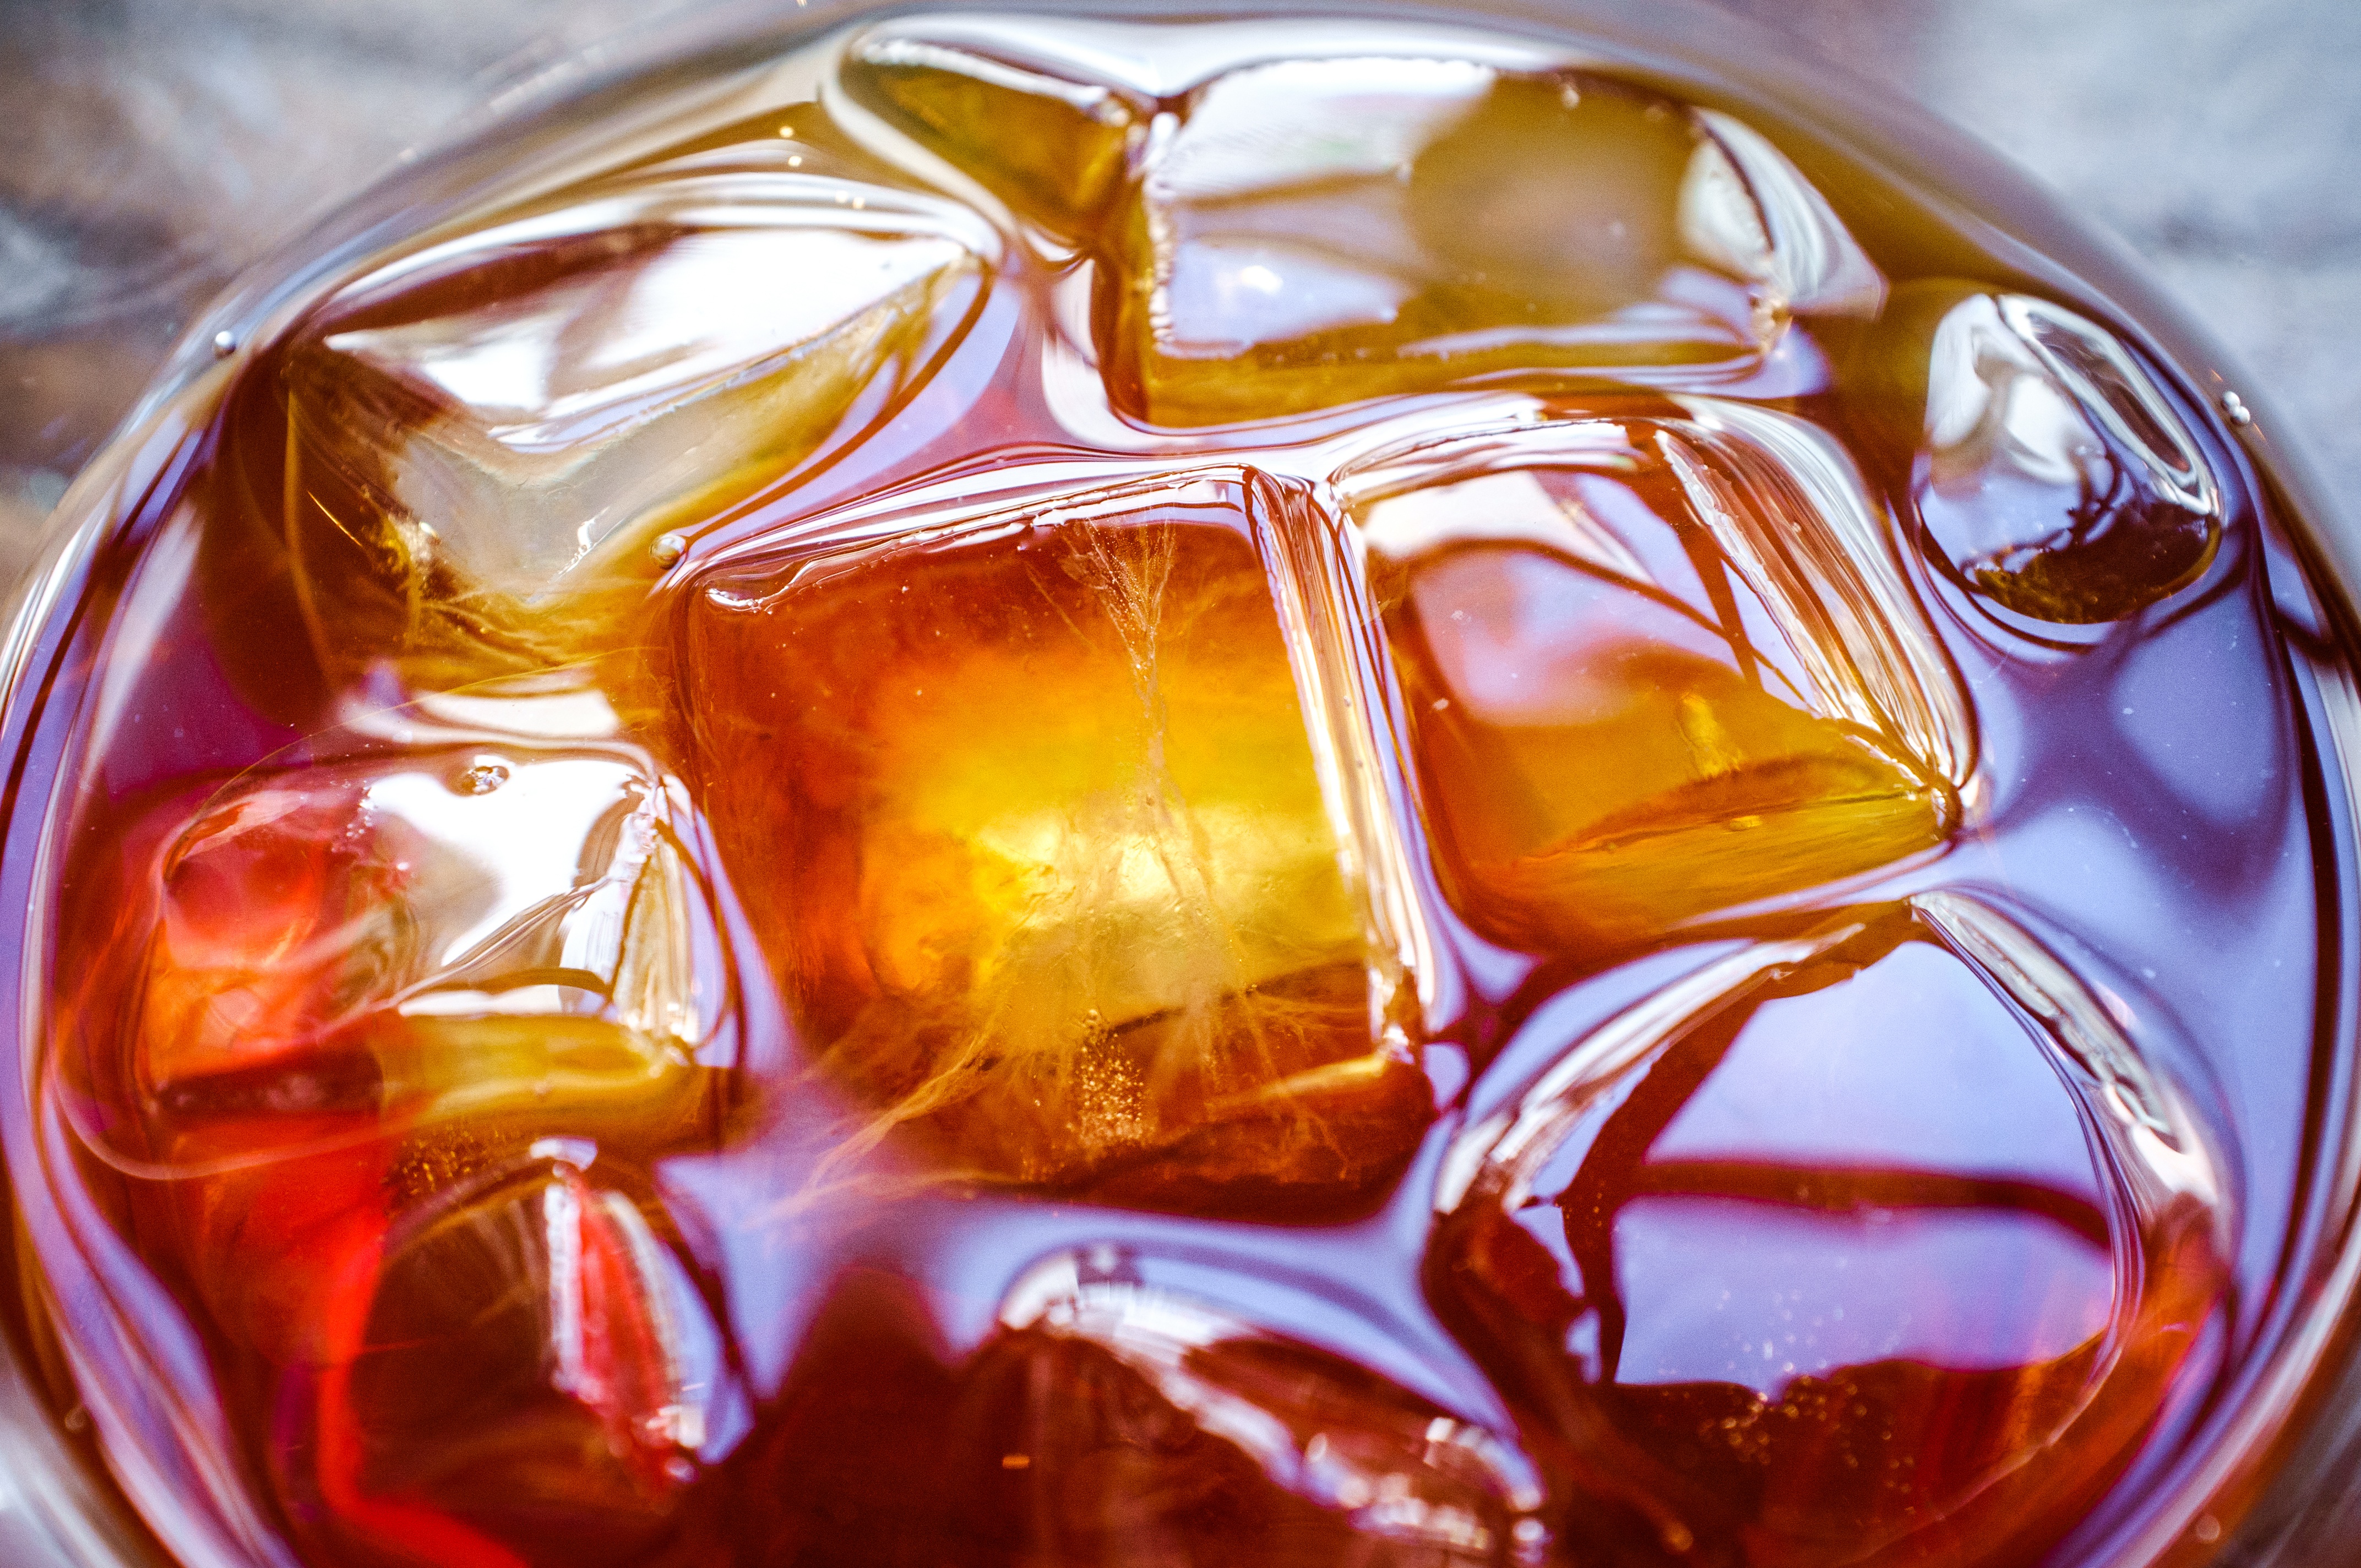
glass, food, produce, amber, gelatin dessert